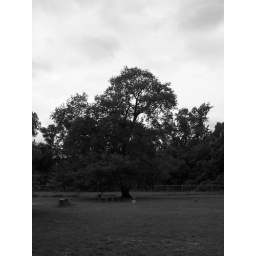
tree in the dog park 2